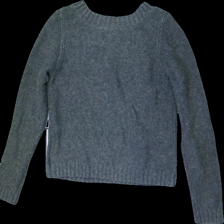
View: back
Type: Sweater
Category: Ladies
Brand: H&M
Colors: Grey
Material: 100% Silk
Cut: Regular, C-collar
Size: L
Season: All
Price range: 50-100
Recommended usage: Reuse
Description: Grey knitted sweater